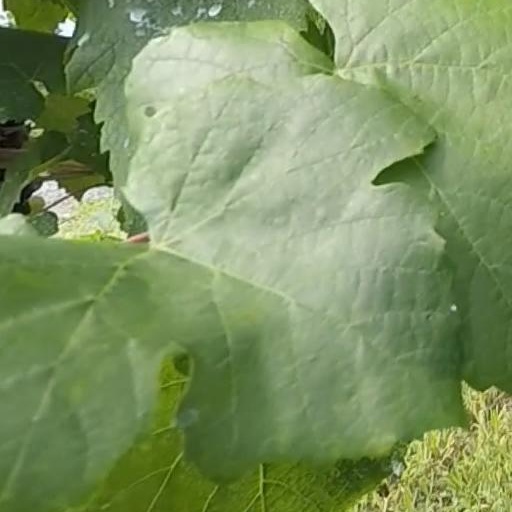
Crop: grape